UpStage

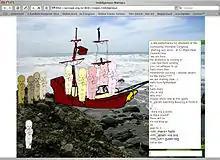
Screengrab from "Indigenous Maniacs", a performance created by UpStage workshop participants at the Computing Women's Congress, Waikato University (NZ), February 2006.

UpStage was developed in 2003 by programmer Douglas Bagnall to realize the vision of the cyberformance troupe Avatar Body Collision. The group had been creating live performances on the internet using free chat applications such as iVisit and the Palace, and they wanted to create an application that better met their artistic needs. The first version of the software was created with a grant from the Smash Palace Collaboration Fund, a joint initiative of Creative New Zealand and the NZ Ministry for Research, Science and Technology; it was launched on 9 January 2004 and began to be used by artists and students around the world, as well as by the originators, Avatar Body "Collision".